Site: brandenburg
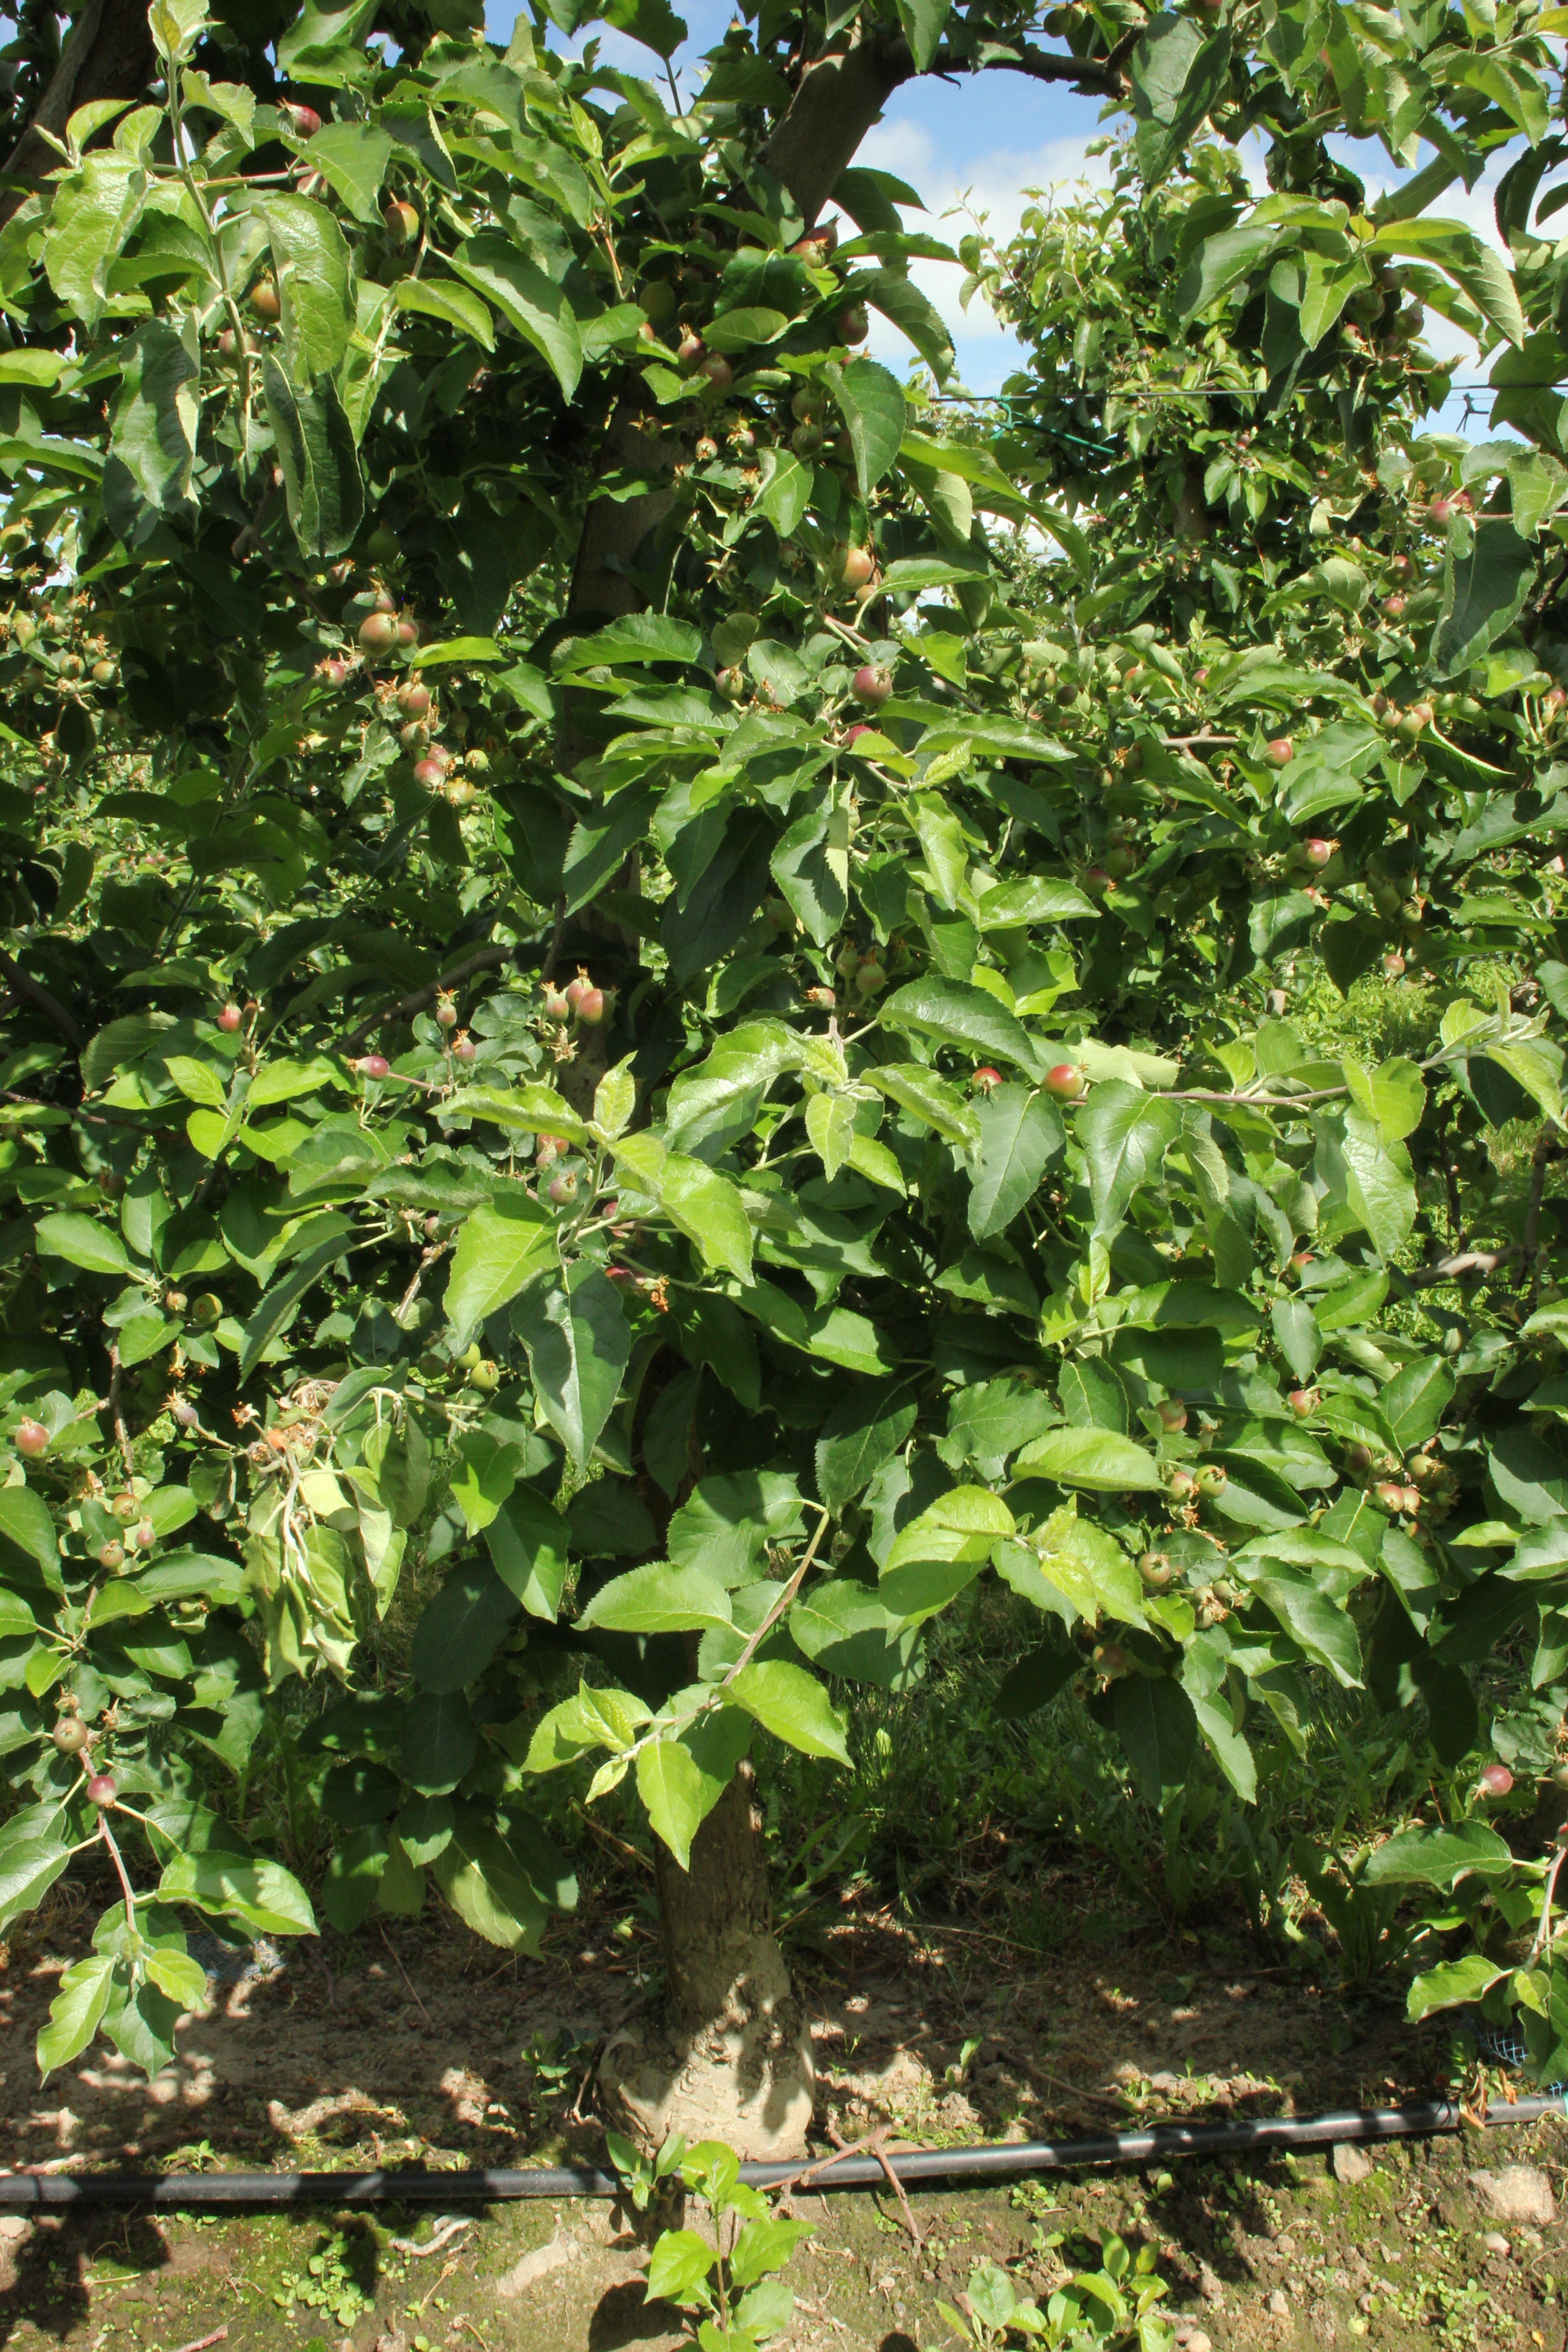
Growth stage (BBCH 72): Development of fruit